Russian tea culture

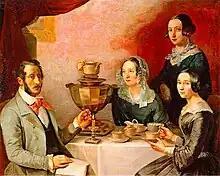
Family portrait in Russia in 1844 by T. Myagkov, with the samovar ready for tea

Conversely, a tea time can also be had separately from a meal. Tea parties can be formal occasions on their own, and it is not uncommon for Russians to be sipping tea throughout the day. Furthermore, tea is offered as a form of courtesy to guests, even on short visits, especially when it is cold outside. Office culture in particular includes not just tea breaks, but tea served during lengthy meetings, and offered wherever a visitor has to wait any meaningful amount of time. On such occasions, tea is usually brewed in satchels, and accompanied by nothing but sugar and maybe a single pastry variety.